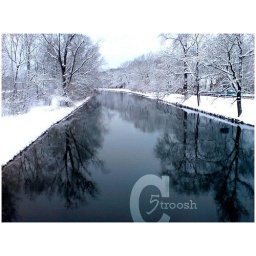
sorry !! The pic is not clear coz am taken by phone